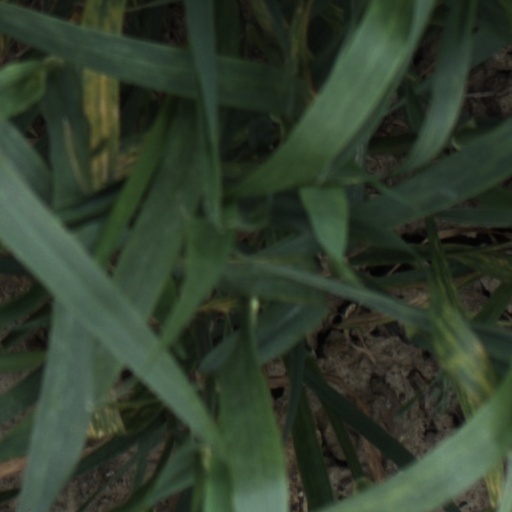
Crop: wheat